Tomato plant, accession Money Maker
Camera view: horizontal (90 deg, fisheye); turntable rotation: 240 degrees
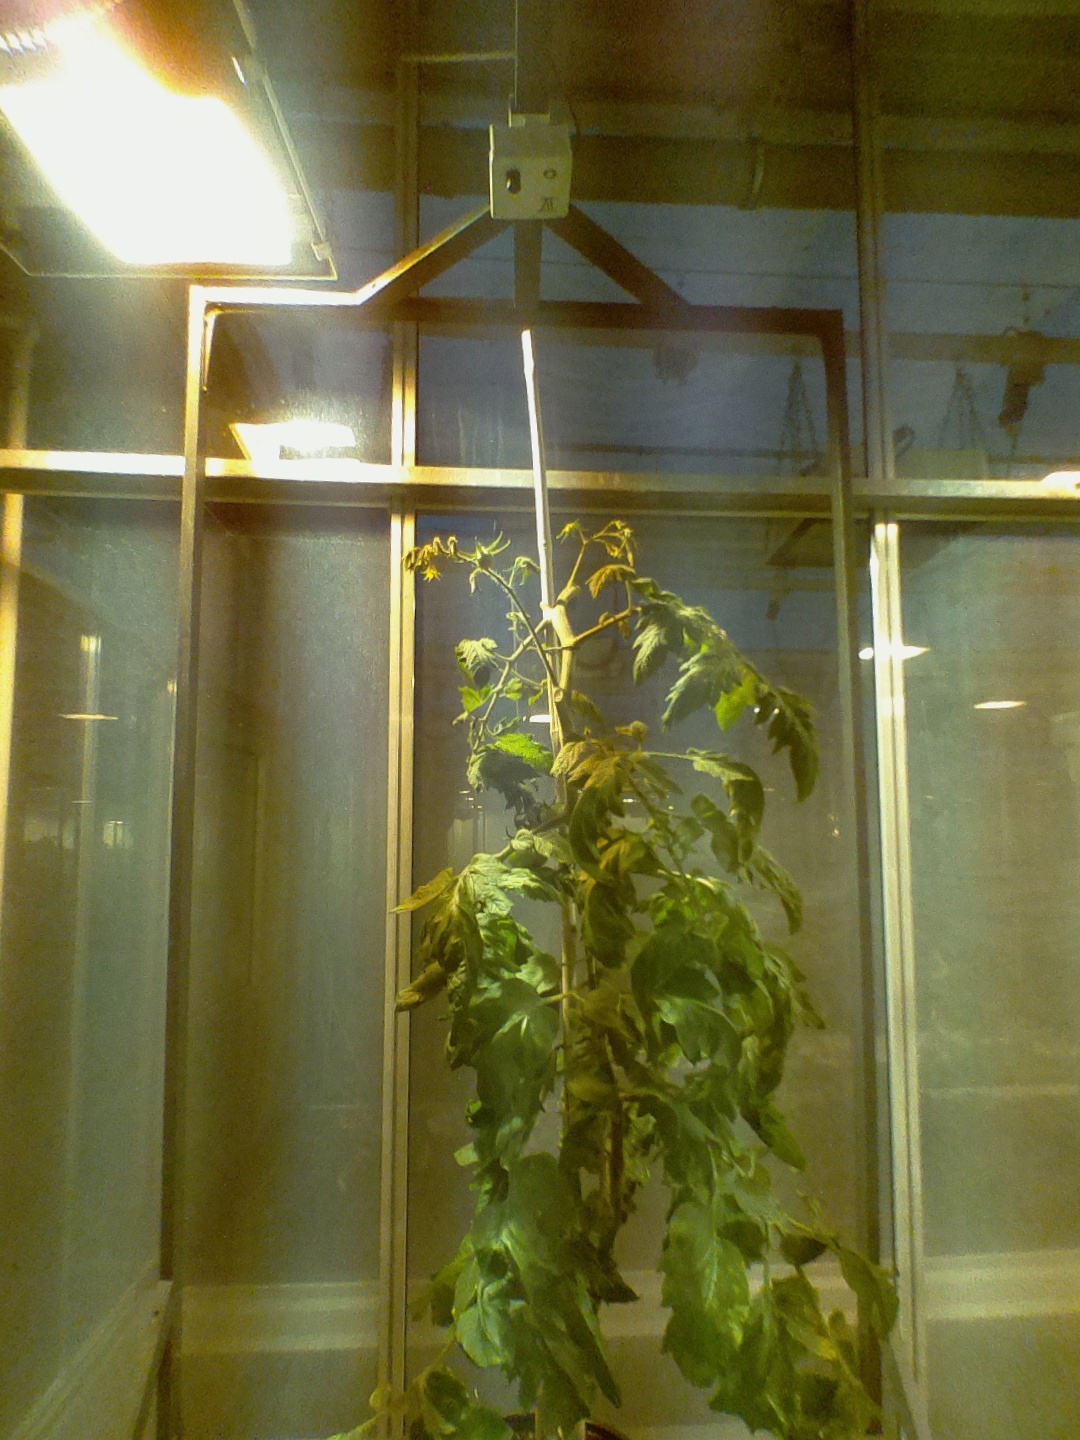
BBCH growth stage 75: 50%-60% of final fruit size